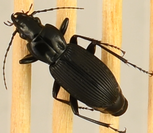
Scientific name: Pterostichus lachrymosus
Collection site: Mountain Lake Biological Station NEON (MLBS), plot MLBS_002